Bugle Rock

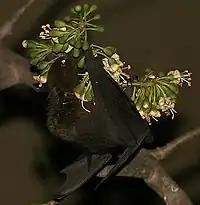
Indian Flying-fox feeding on Kapok ("Ceiba pentandra")

The outer wall of an old water tank in the confines of the Bugle Rock park has murals of famous people of Bengaluru and Karnataka: Kempe Gowda I (1513–1569), the ruler of Bangalore and Bharat Ratna Sir Mokshagundam Visvesvarayya (1860–1962), the engineer statesman and the builder of modern Karnataka, behind the statue of D V Gundappa, (1887–1975) popularly known as DVG, the Kannada litterateur, philosopher erected in 2002–03 to honour him. It is said that Bugle Rock was the place where D.V. Gundappa used to meet Masti Venkatesh Iyengar, journalist P.R. Ramaiya (of Tainadu newspaper fame, one of the founders of Kannada journalism and the first MLA from the area after independence), artist A.N. Subbarao (founder of Kalamandira which used to be in Gandhi Bazar), lawyers M.P. Somashekhara Rao and Nittoor Srinivasa Rau (who later became the Chief Justice of Karnataka High Court) and several other noted people like Prof. V.T. Srinivasan, founder and principal of Vijaya College, Bangalore.